Henry Petty-Fitzmaurice, 6th Marquess of Lansdowne

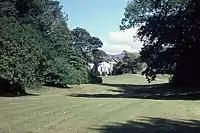
Derreen House and Garden

He married Elizabeth Caroline Hope, on 16 February 1904, granddaughter of George William Hope and Sir John Leslie, 1st Baronet. They had five children: